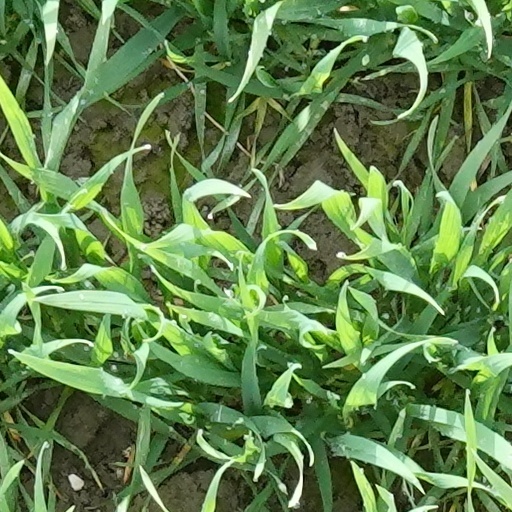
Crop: wheat